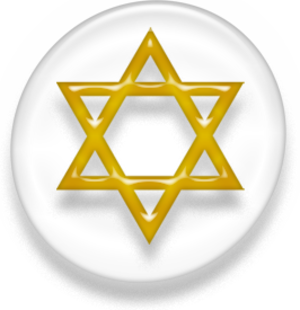
Yirmiya Damen est le chanteur principal de la dynastie hassidique de Belz à Jérusalem, en Israël. Il est également Rosh Yeshiva.
La tombe de Moshe Danon est située en Bosnie-Herzégovine, sur le territoire du village d'Ošanjići et dans la municipalité de Stolac. Elle est inscrite sur la liste des monuments nationaux de Bosnie-Herzégovine et fait partie de l'« ensemble naturel et architectural de Stolac », proposé par le pays pour une inscription au patrimoine mondial de l'UNESCO.
Judéo-chrétien est une notion inventée au début du XIXᵉ siècle. La notion de « morale judéo-chrétienne » apparaît alors et désigne « pour les uns, la morale de la culpabilité et de l’interdiction, et pour les autres, le socle des valeurs de la tradition libérale ».
Simcha Zissel Ziv est un des disciples les plus importants du rabbin Israël de Salant et un des pionniers du Mouvement du Moussar.
Le rapport entre le fascisme et la communauté juive se situe au départ dans un environnement favorable aux Juifs. Dans les premières années du XXᵉ siècle, en Italie, cette communauté a été intégrée de manière satisfaisante dans la société. En 1902, on trouve six sénateurs d'origine juive dans le Royaume d'Italie ; en 1922, ils sont 19. En 1906, le baron Sidney Sonnino, juif converti au protestantisme, devient président du Conseil et, quatre ans après, en 1910, Luigi Luzzatti, juif non converti, est nommé Premier ministre.